Vasuke

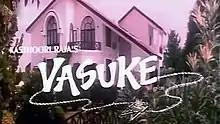
Title card

Vasuke (or Vasuki) is a 1997 Indian Tamil-language comedy drama film written and directed by Kasthuri Raja. The film stars Rajendra Prasad and Urvashi. It was released on 30 October 1997.